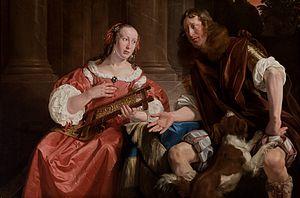
Jan de Bray ou Jan de Braij est un peintre portraitiste, néerlandais du siècle d'or.